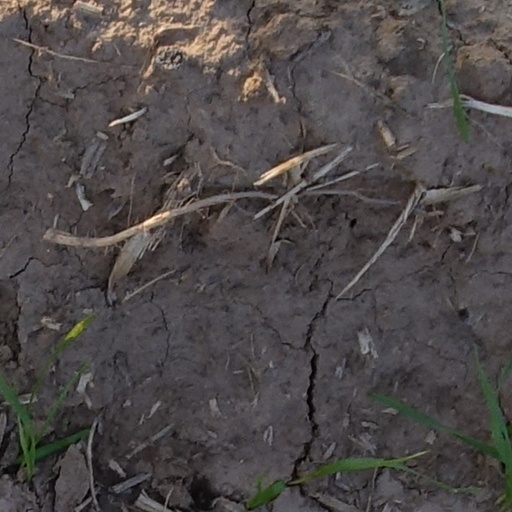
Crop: wheat